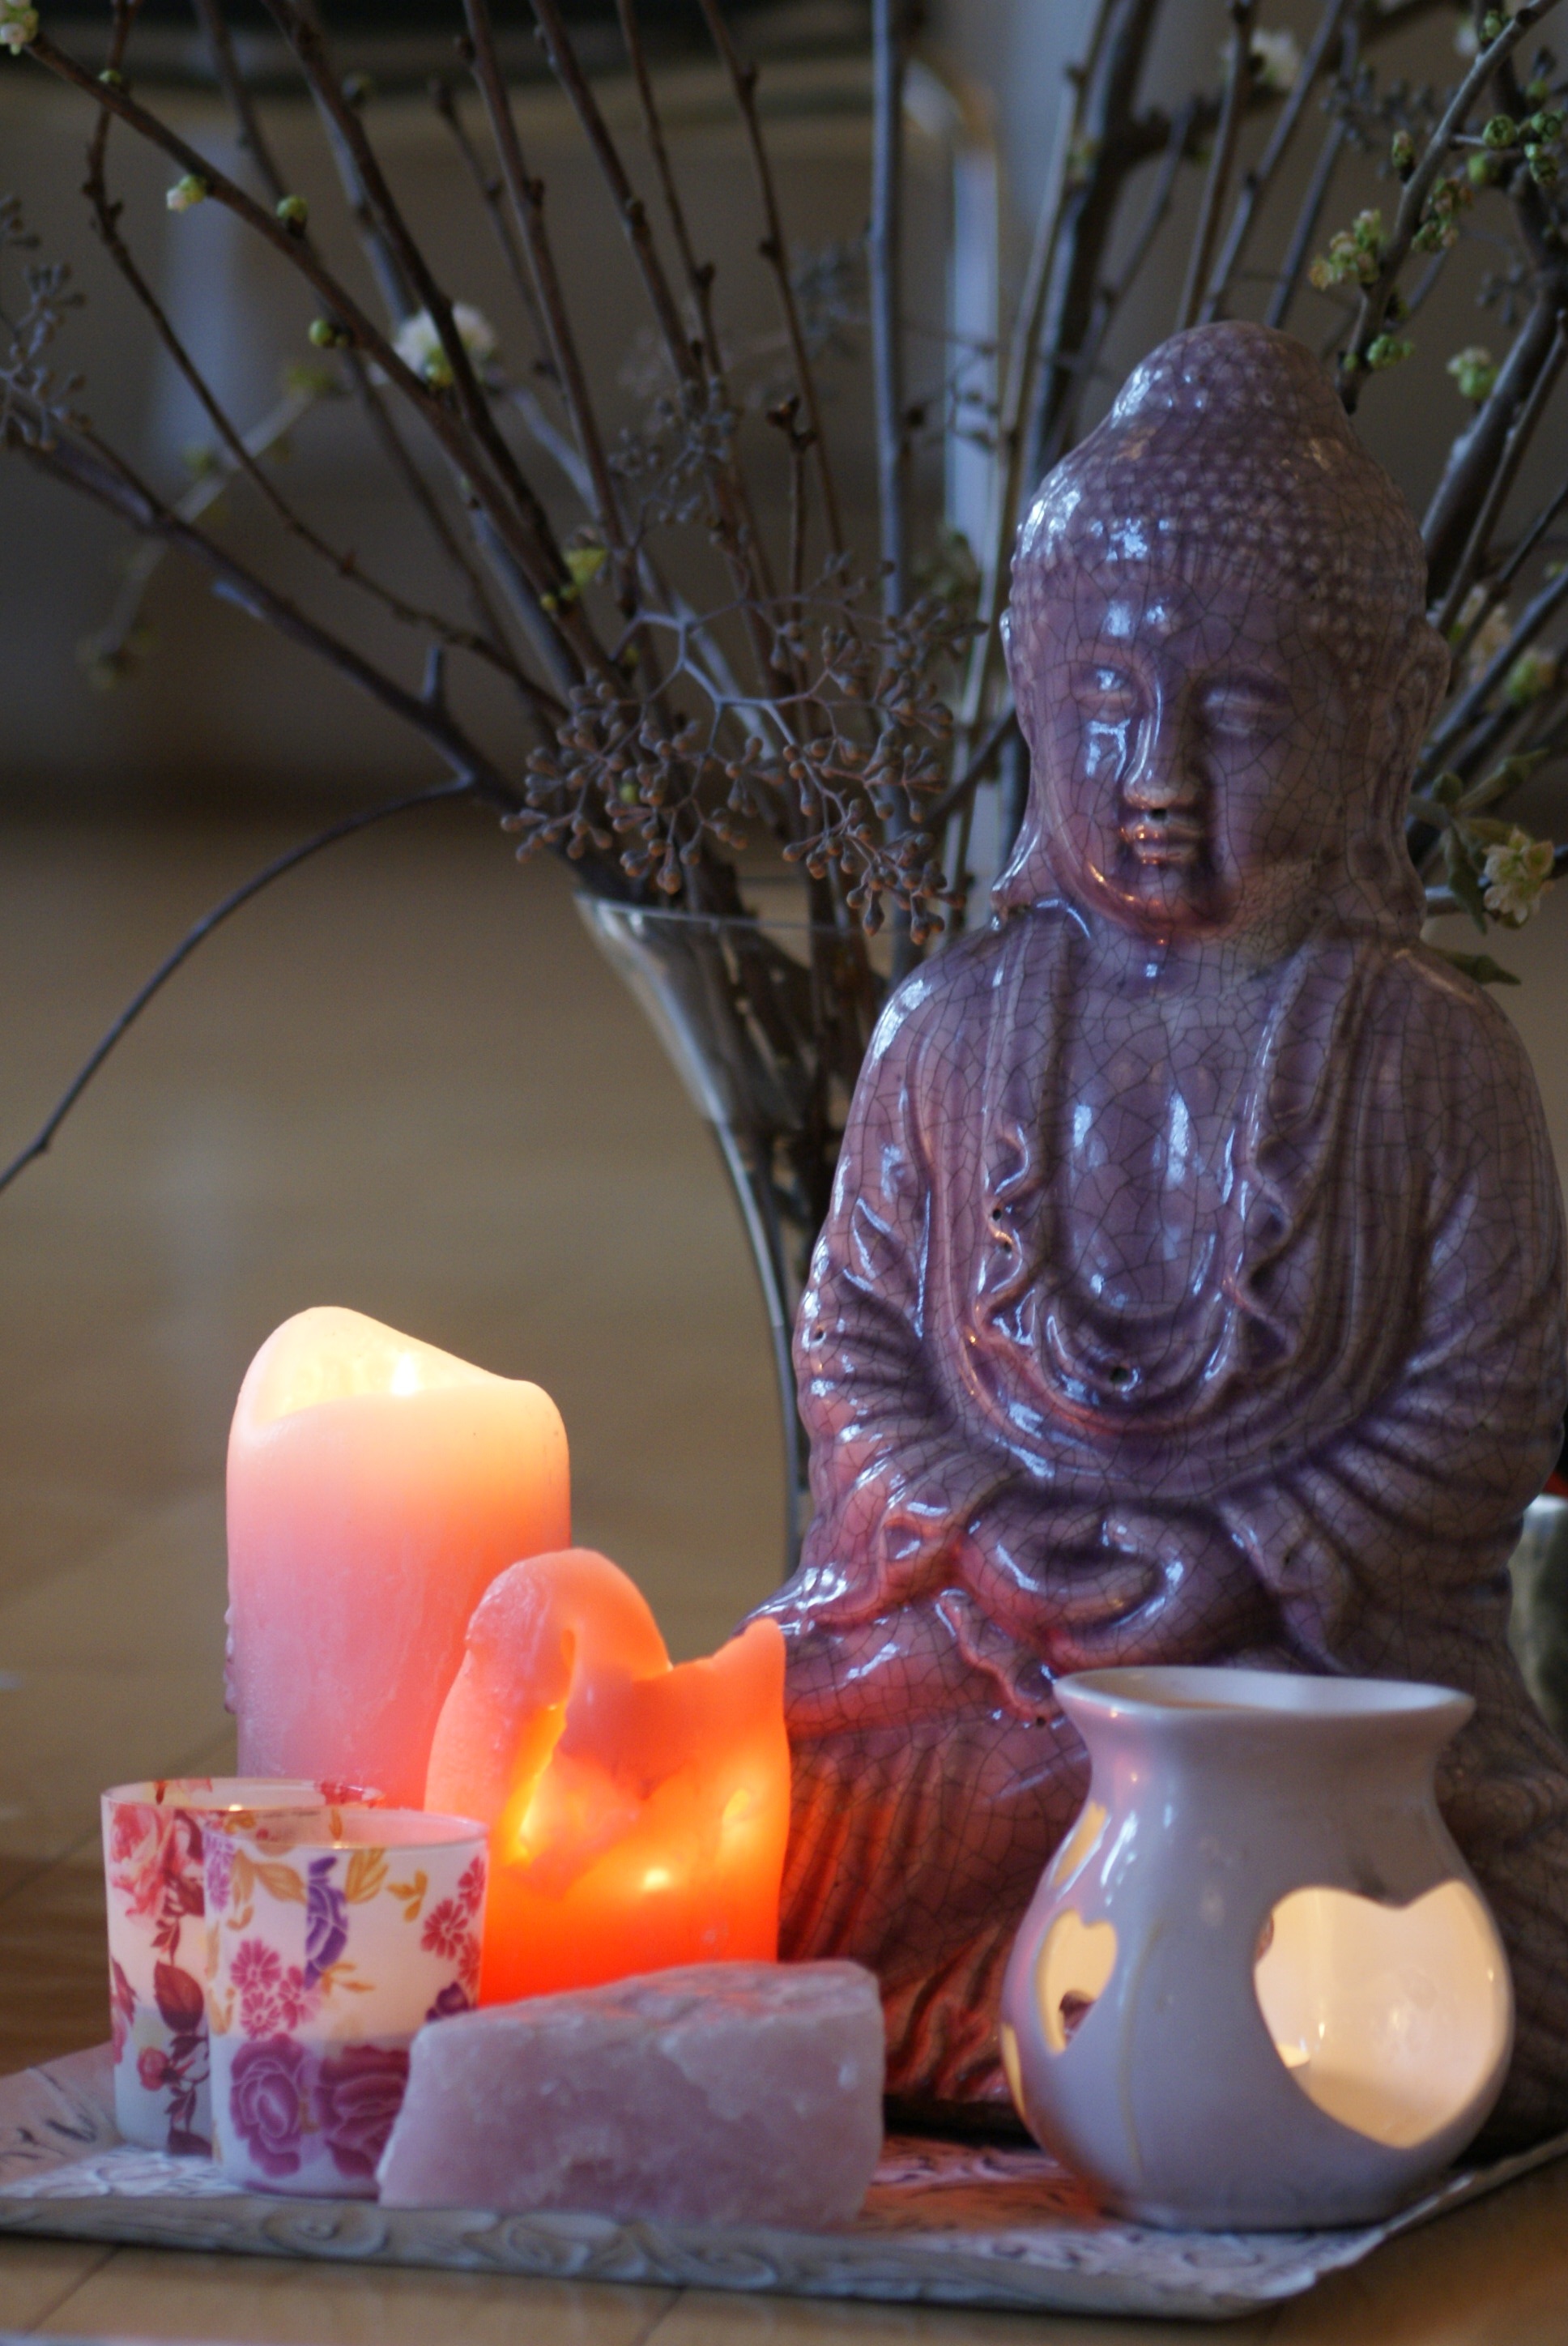
flower, atmosphere, monument, statue, heat, art, temple, carving, candle light, gautama buddha